Jordan Lynch

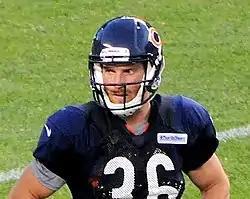
Lynch at Bears training camp in 2014

Jordan Lynch (born October 3, 1990) is an American former professional football player who was a quarterback for the Edmonton Eskimos of the Canadian Football League (CFL). He played college football for the Northern Illinois Huskies, earning first-team All-American honors as an all-purpose player and finishing as a finalist for the Heisman Trophy in 2013. After going undrafted in the 2014 NFL draft, Lynch had a stint with the Chicago Bears of the National Football League (NFL) before playing with Edmonton in the CFL.